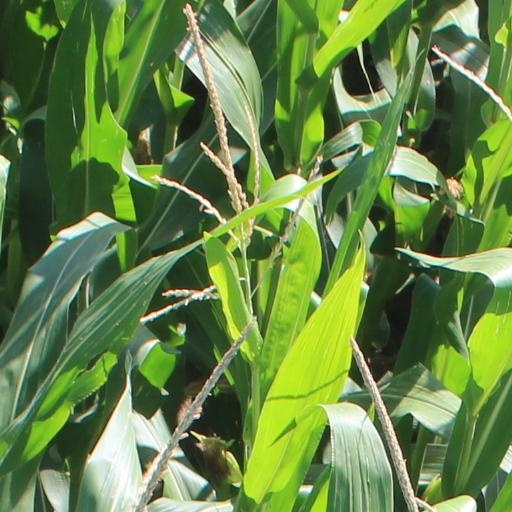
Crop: maize; corn